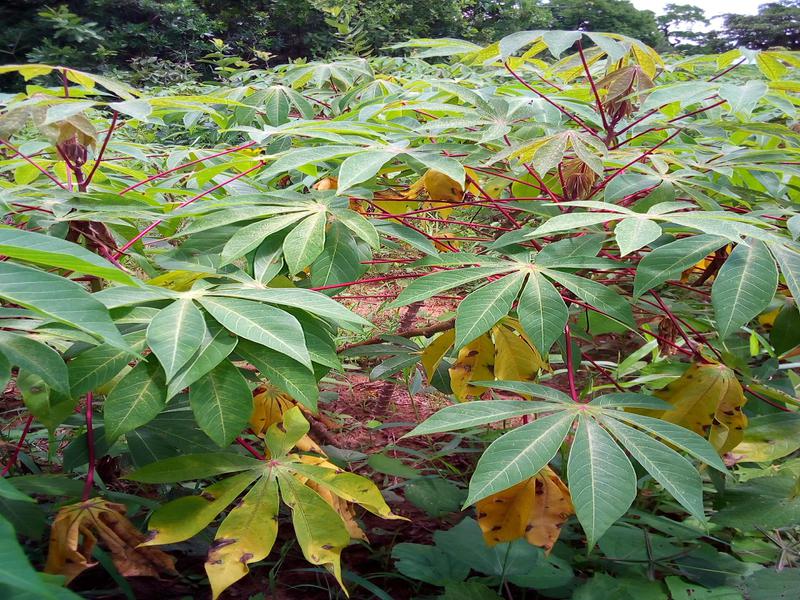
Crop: cassava
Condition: bacterial_blight